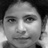
Emotion: neutral